Dartmoor

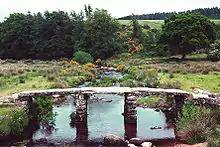
The clapper bridge at Postbridge

The climate became wetter and cooler over the course of a thousand years from around 1000 BC, resulting in much of high Dartmoor being largely abandoned by its early inhabitants. The earliest surviving farms, still in operation today, are known as the Ancient Tenements. Most of these date back to the 14th century, and some even earlier.